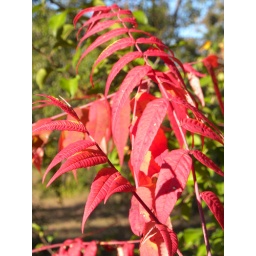
Sumac is always one of our most colorful plants in Autumn.